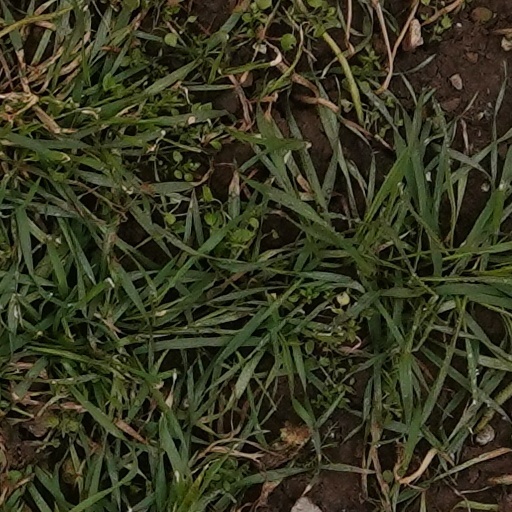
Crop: wheat